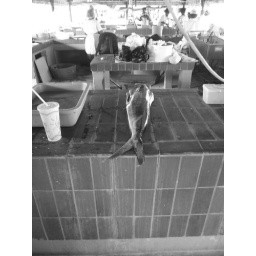
A Mahi Mahi, Dolphin Fish (Dorado) for sale at the Oistins fish market in Barbadoes.